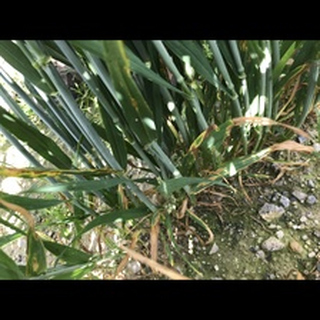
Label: wheat_septoria